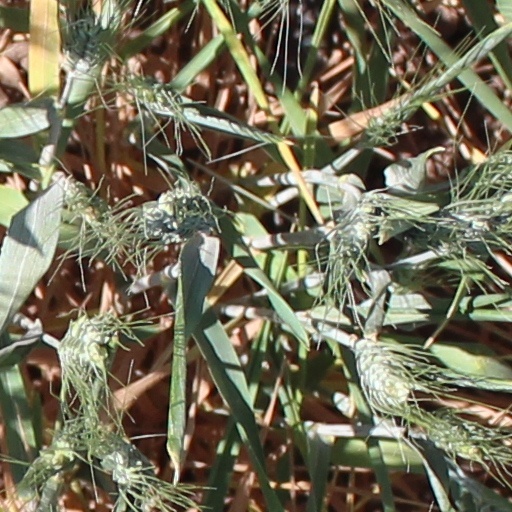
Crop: wheat